Economic history of the Russian Federation

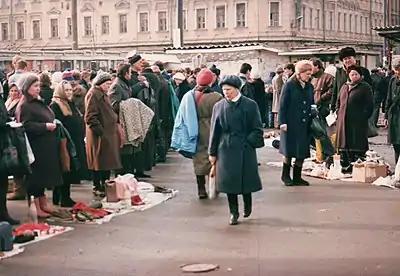
A street flea market in Rostov-on-Don, 1992

The sharp increase in the money supply was influenced by large foreign currency deposits that state-run enterprises and individuals had built up, and by the depreciation of the ruble. Enterprises drew on these deposits to pay wages and other expenses after the Government had tightened restrictions on monetary emissions. Commercial banks monetized enterprise debts by drawing down accounts in foreign banks and drawing on privileged access to accounts in the Central Bank.